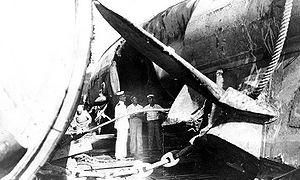
L’USS F-4 (SS-23) est un sous-marin de Classe F de l'US Navy construit à partir de 1909 par Moran Brothers Company à Seattle est mise en service en 1913.